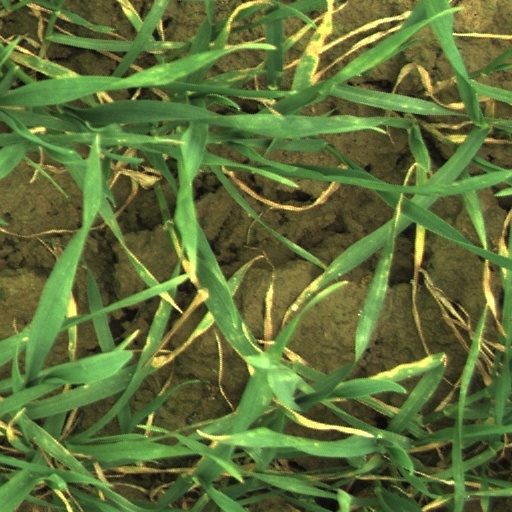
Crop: wheat